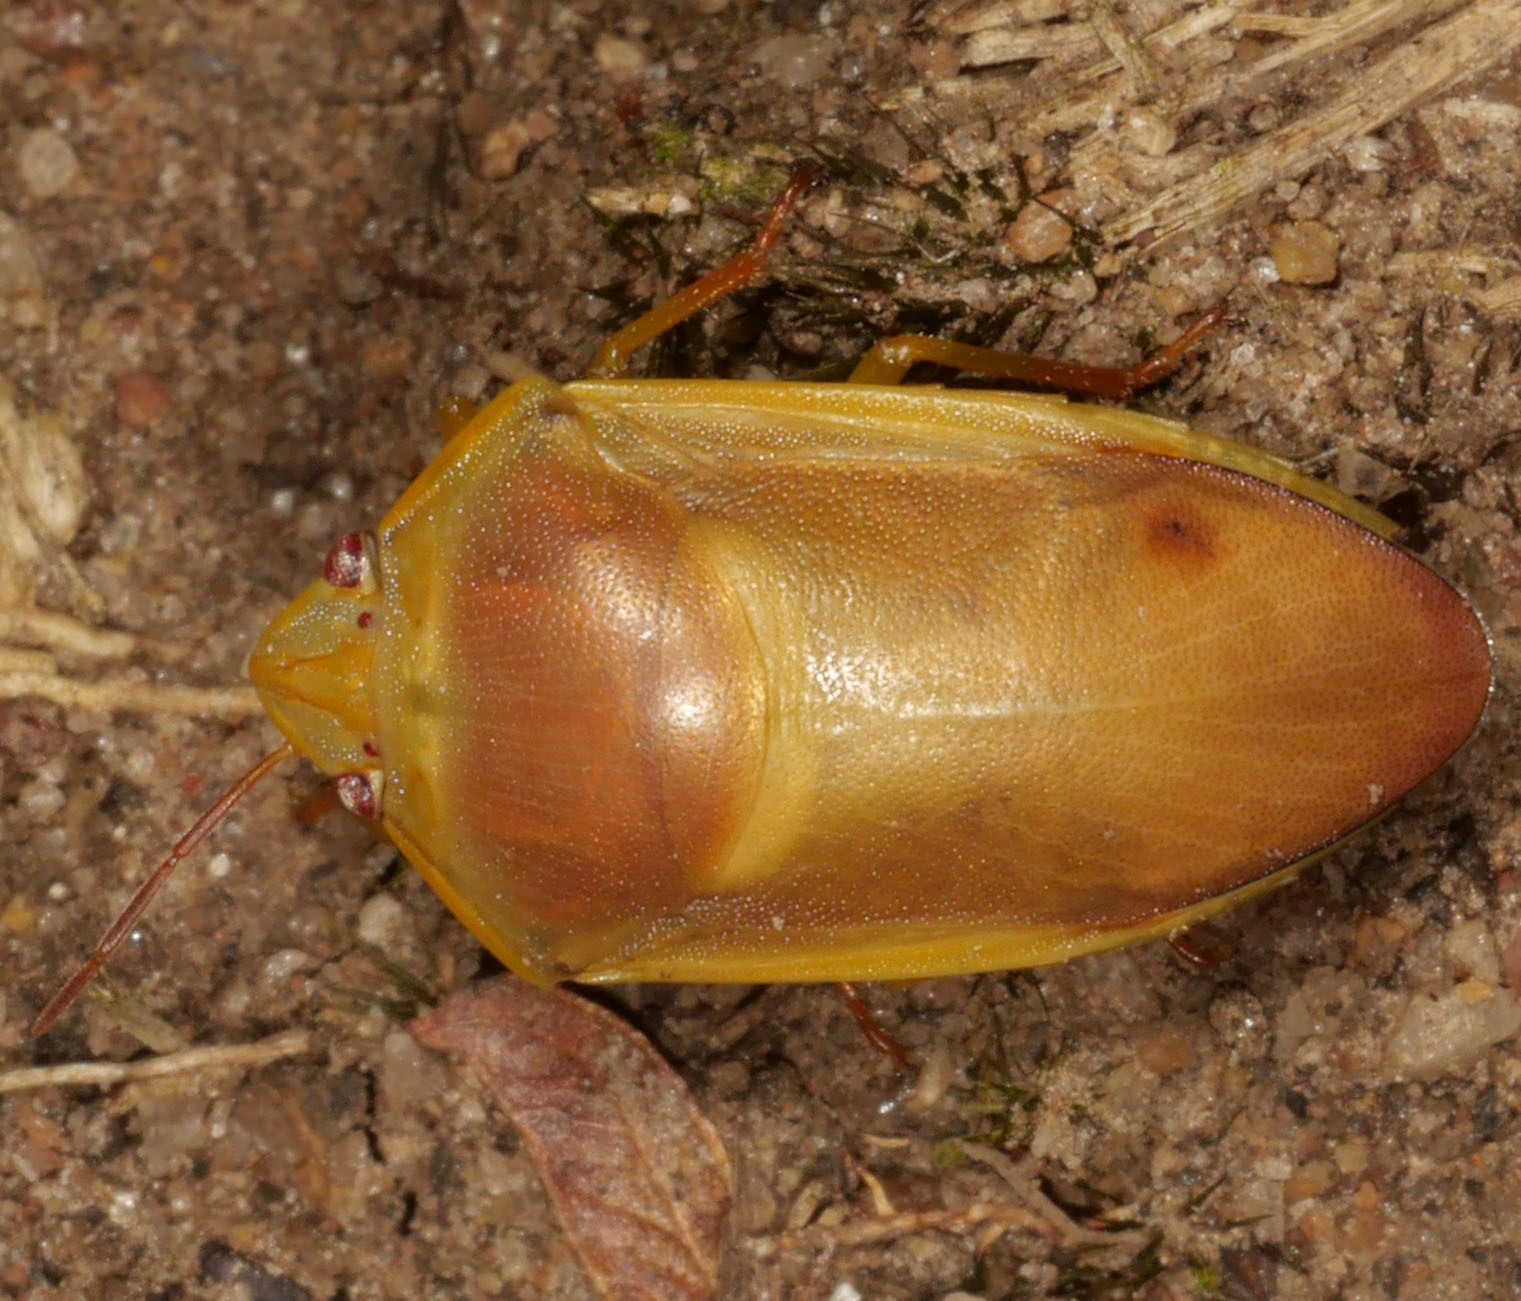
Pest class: stink_bug